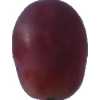
Label: pink_grape